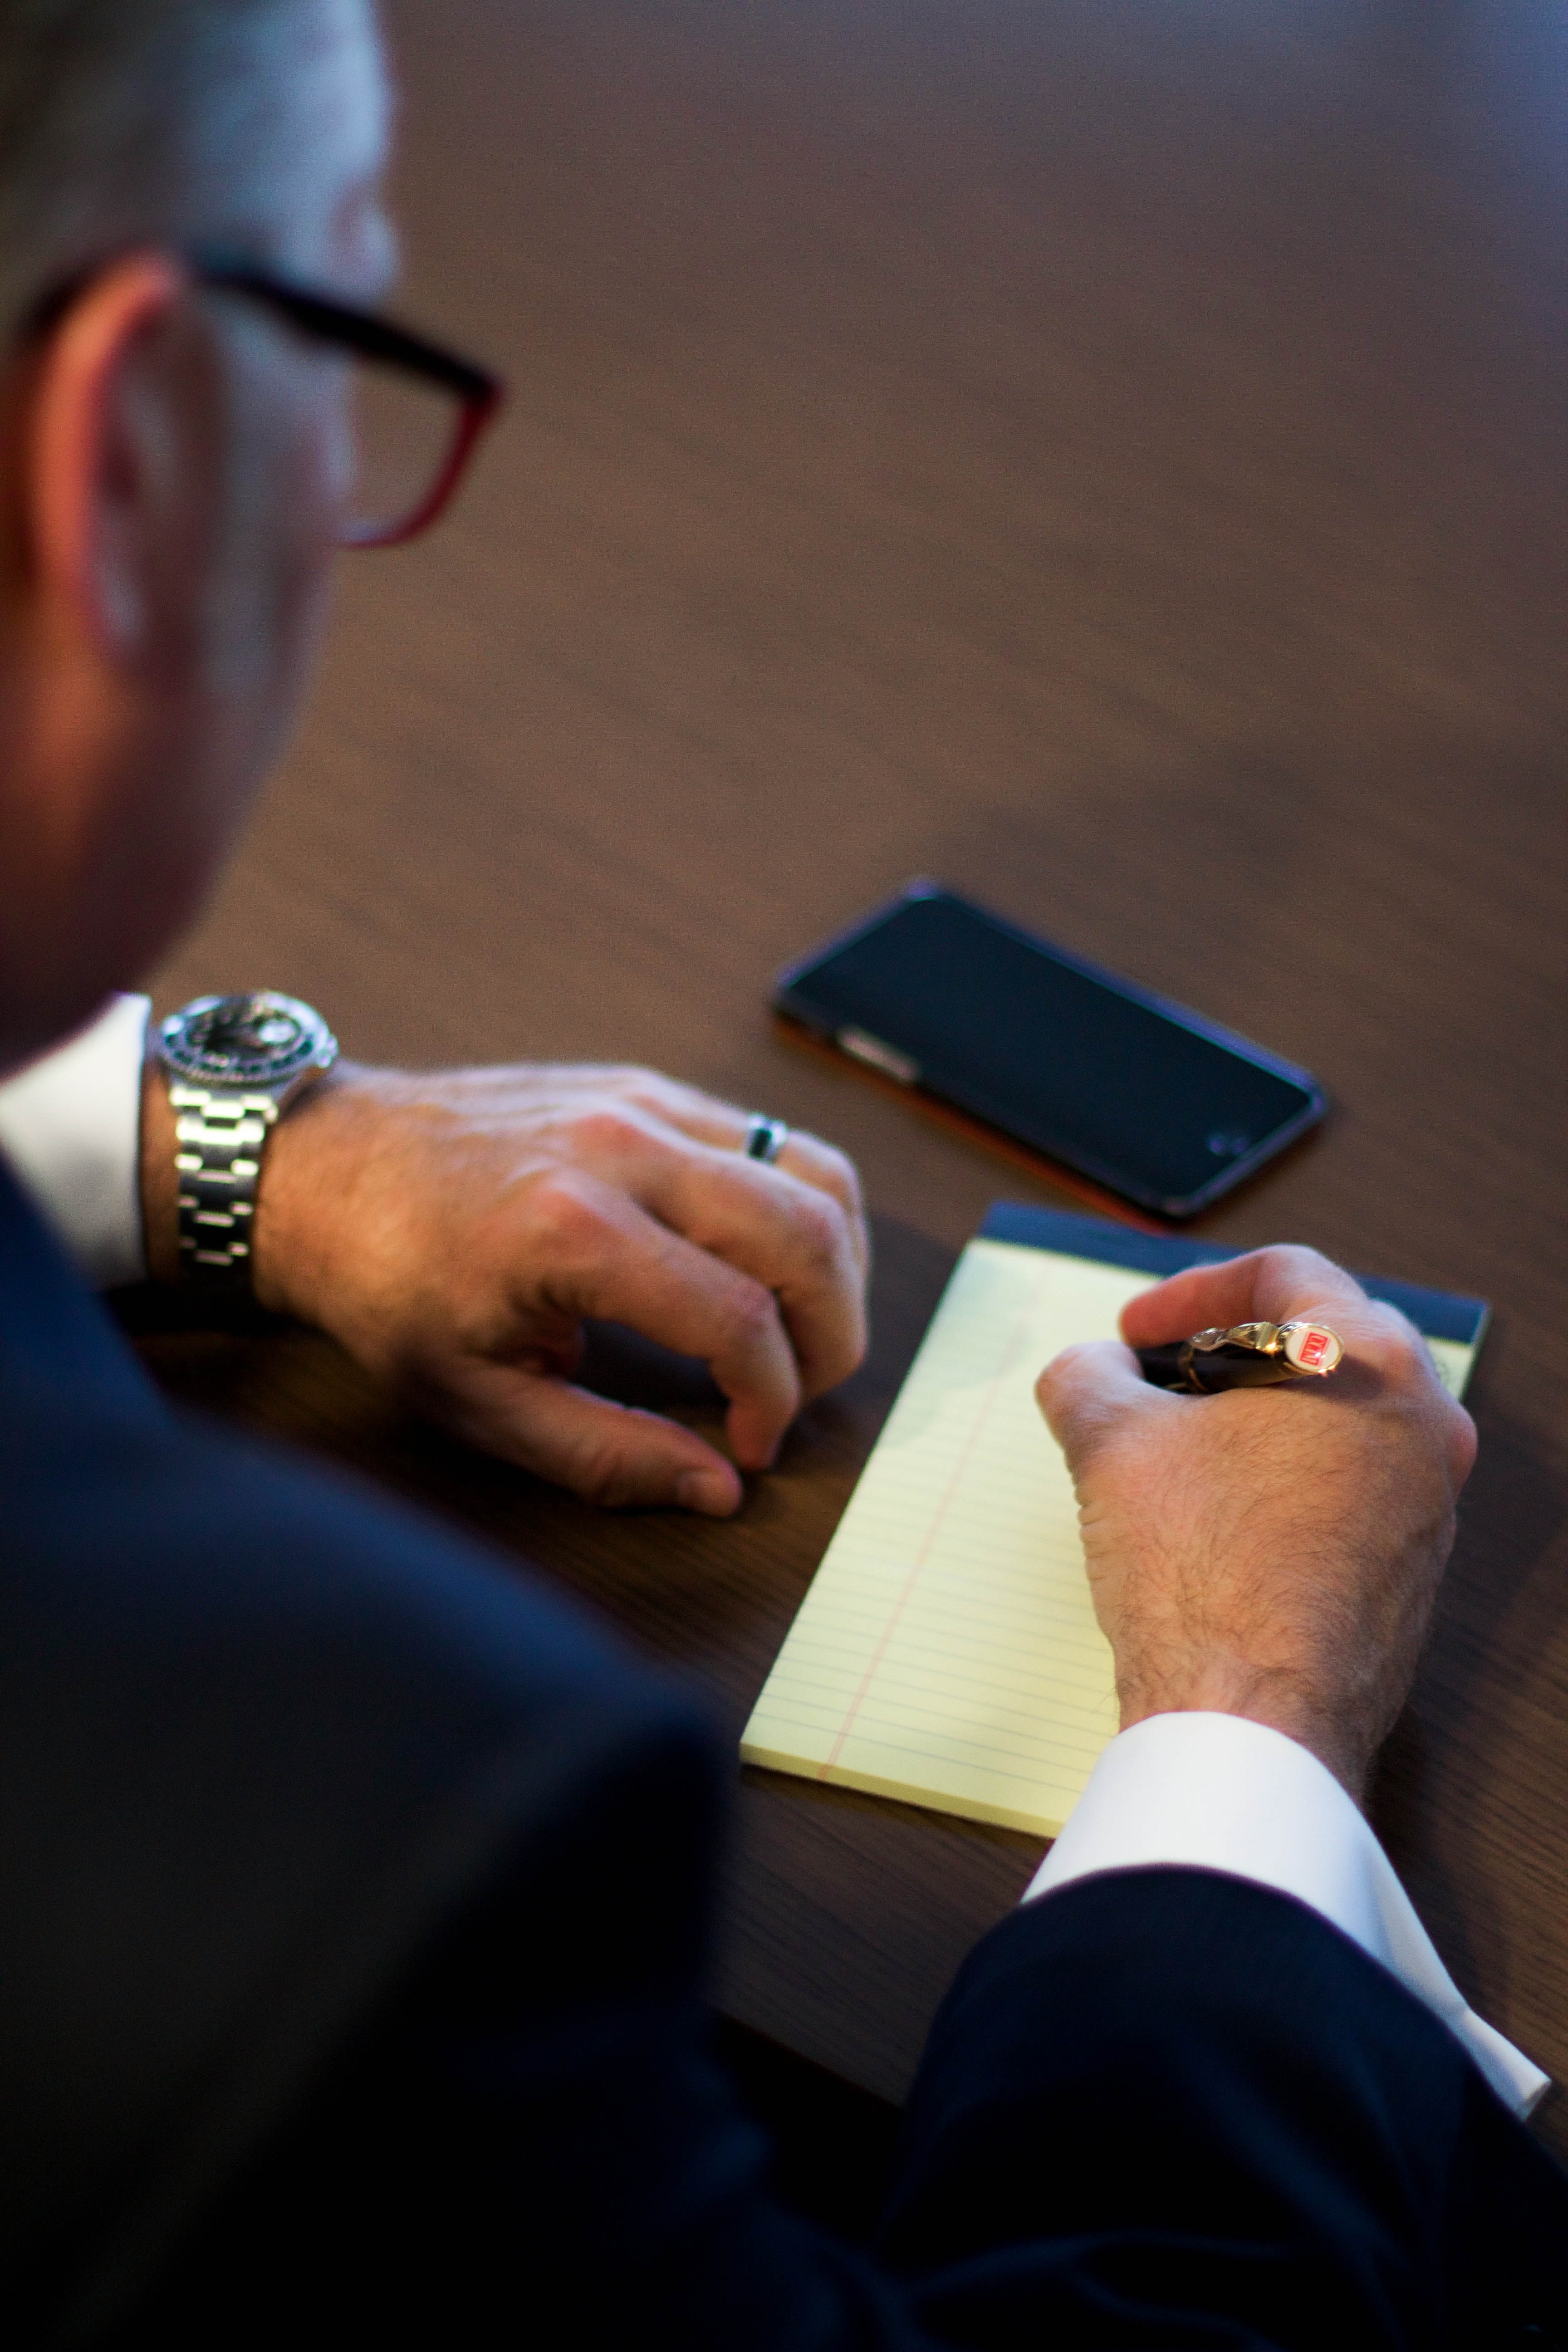
writing, article, hand, technology, electronic device, gadget